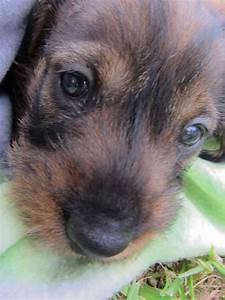
dog